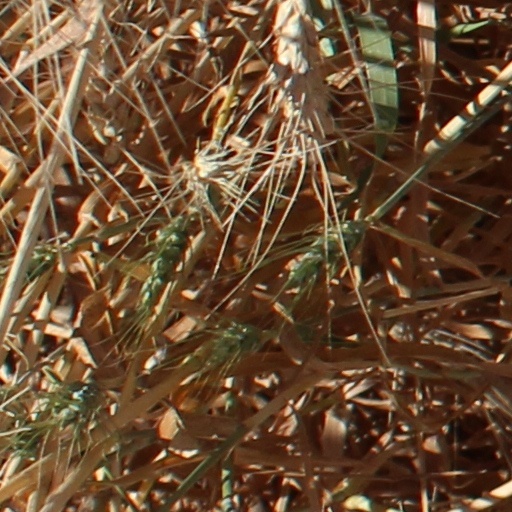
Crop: wheat